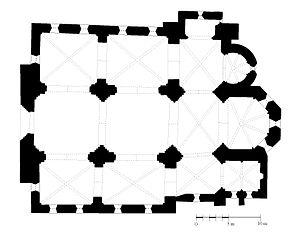
Plan de la Cathédrale Notre-Dame du Bourguet - Forcalquier (04)
La concathédrale Notre-Dame-du-Bourguet de Forcalquier est une cathédrale catholique et un monument historique français, située dans la ville de Forcalquier, dans les Alpes-de-Haute-Provence.